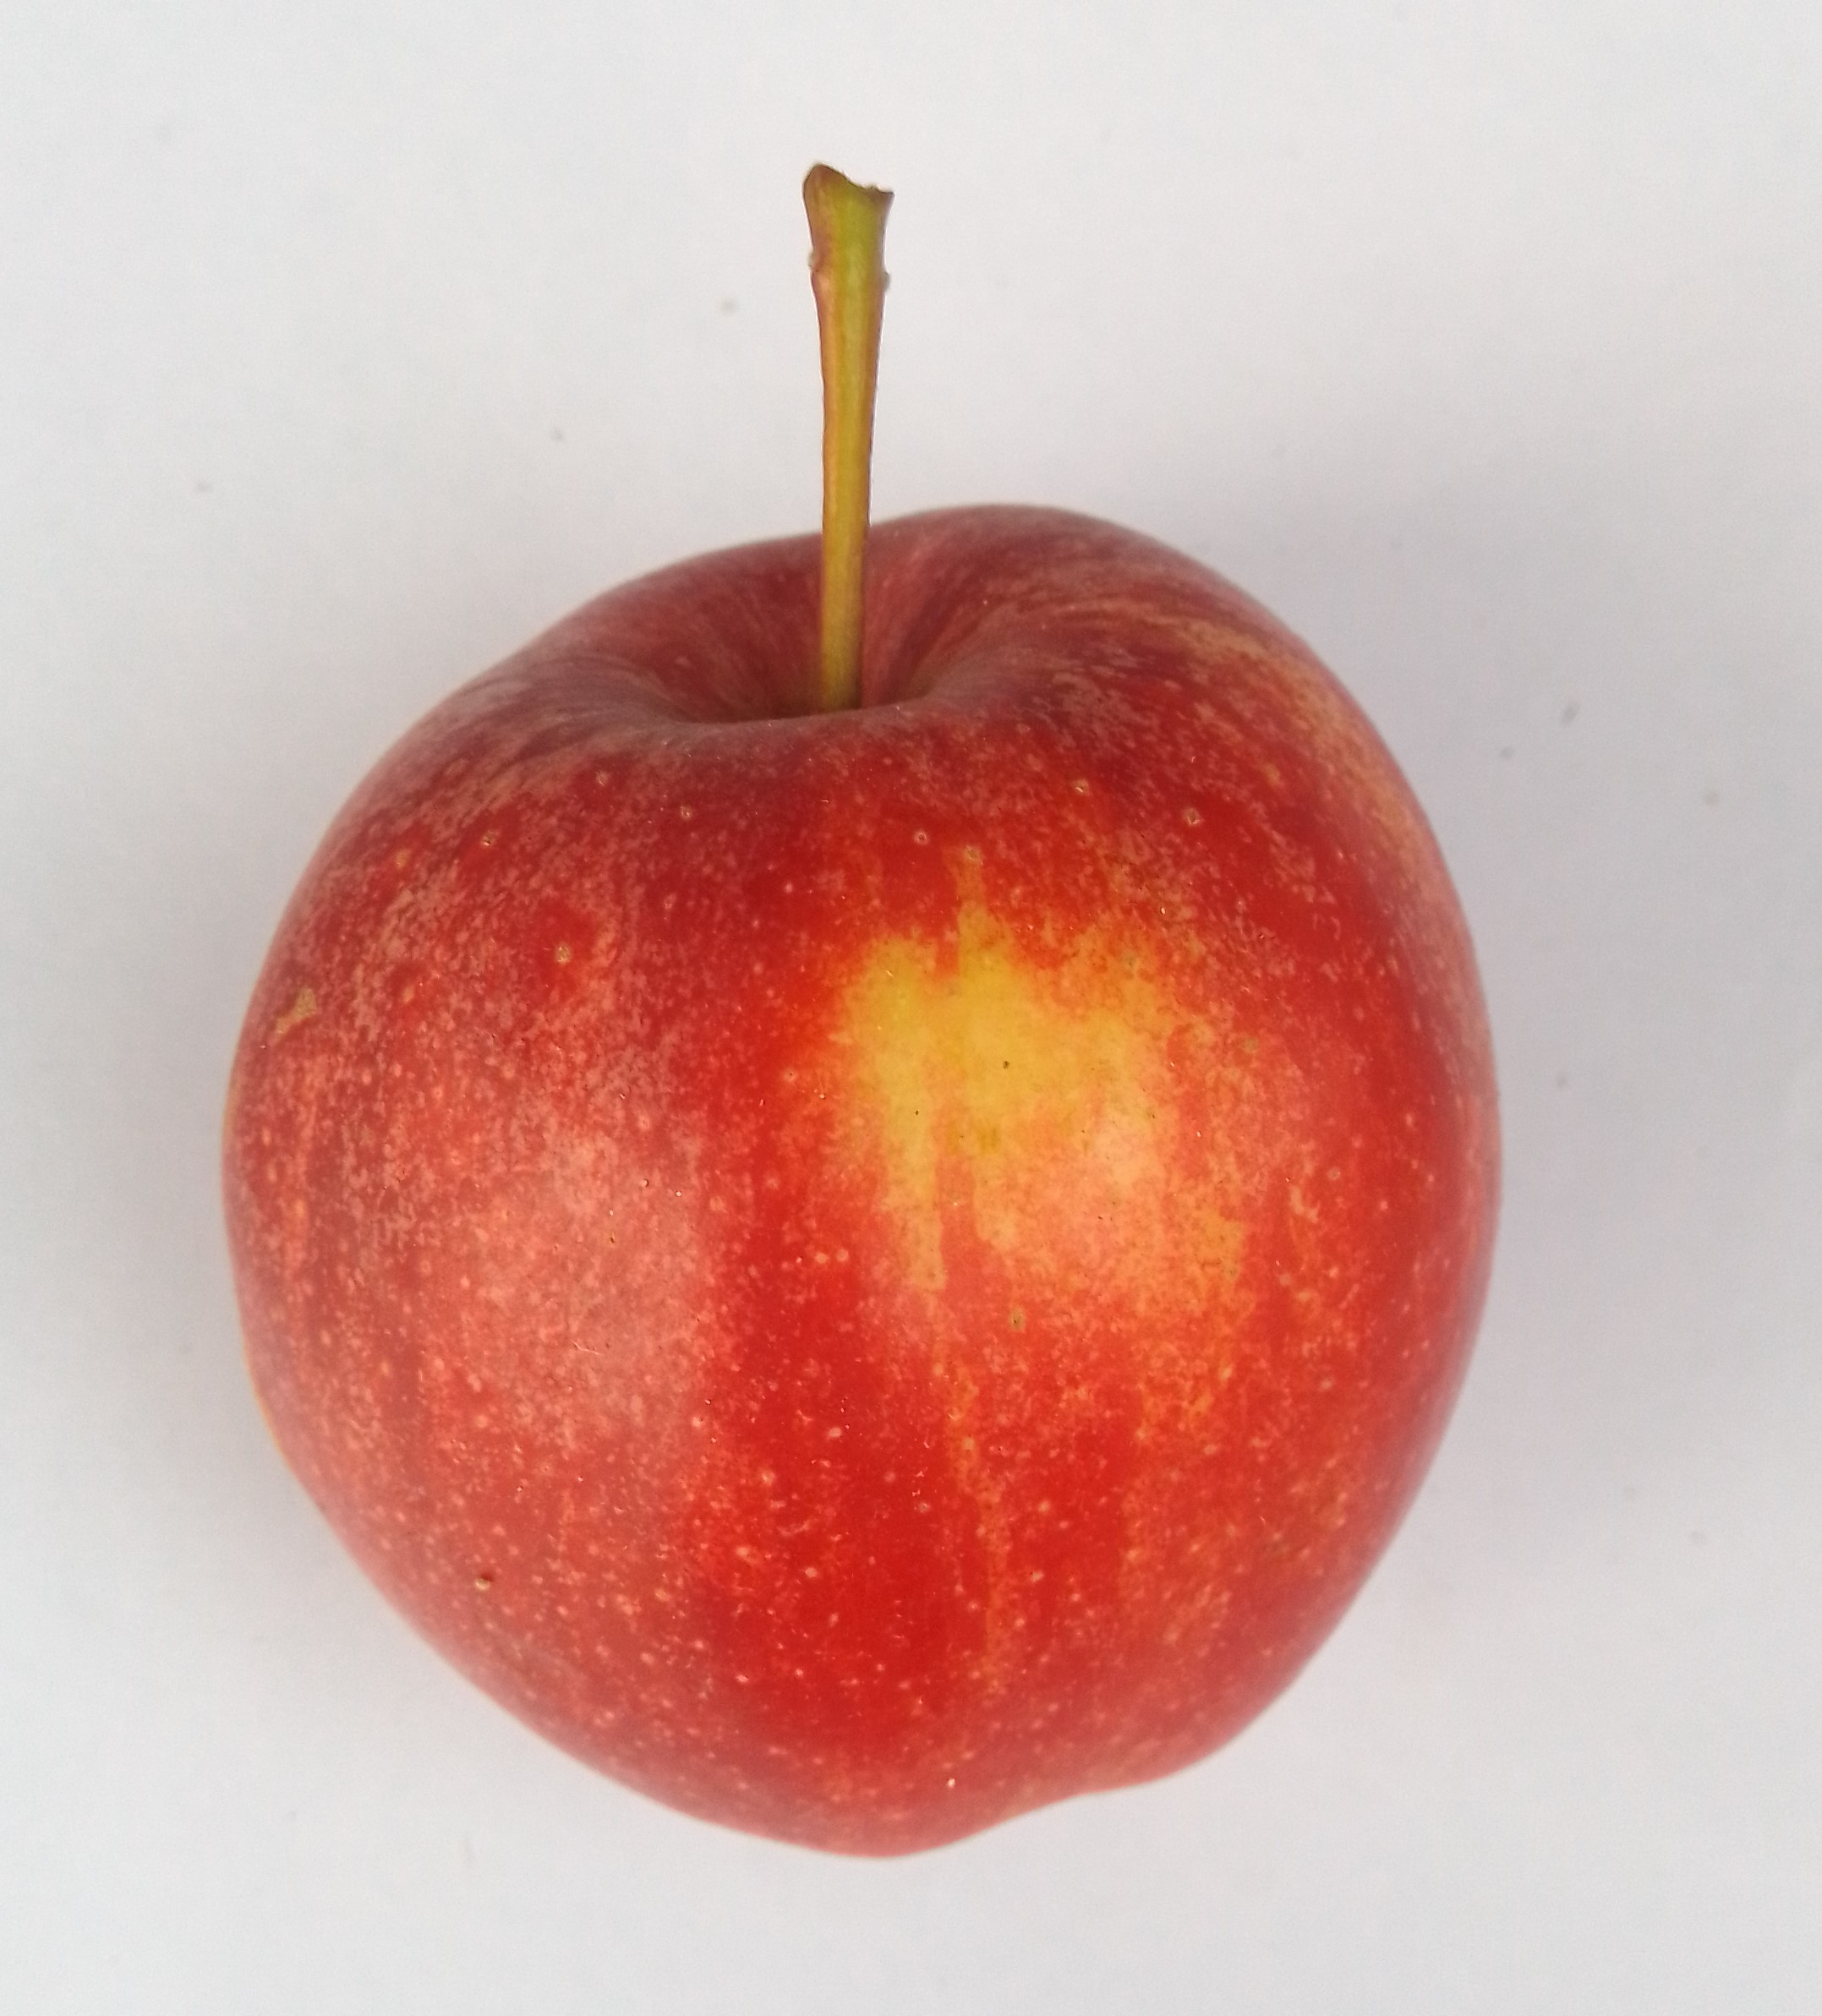
Fruit: apple
Condition: fresh